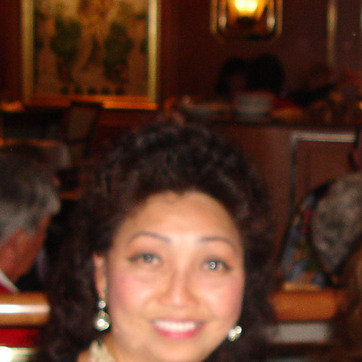
Material: hair